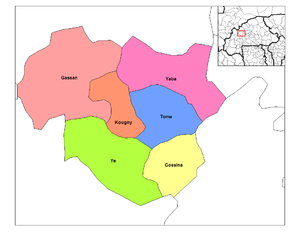
Yaba est un département et une commune rurale du Burkina Faso, situé dans la province de Nayala et la région de la Boucle du Mouhoun. En 2012, il comptait 31 627 habitants.
Gossina est un département du Burkina Faso situé dans la province de Nayala de la région de la Boucle du Mouhoun. Il compte en 2006, 18 442 habitants.
Le Nayala est une des 45 provinces du Burkina Faso située dans la région de la Boucle du Mouhoun.